Metro Inc.

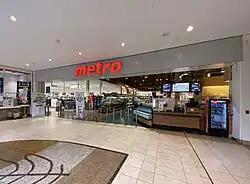
Metro in Bramalea City Centre, Brampton

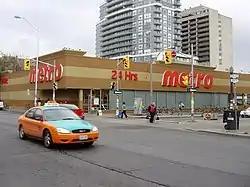
A 24-hour Metro store in Toronto at Bloor and Robert Streets

Metro Inc. is a Canadian supermarket chain operating in the provinces of Quebec and Ontario. The company is based in Montreal, Quebec, with head office at 11011 Boulevard Maurice-Duplessis. Metro is the third-largest grocer in Canada, after Loblaw Companies Limited and Sobeys.